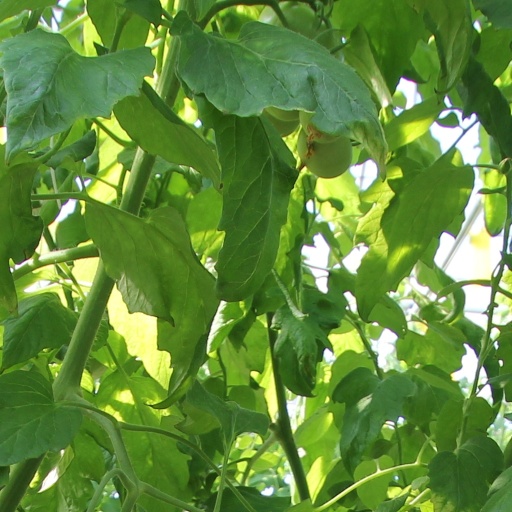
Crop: tomato